The Clan of Munes

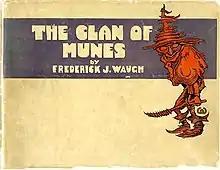
Original cover (1916)

The Clan of Munes is a fantasy novel and children's book by American painter and illustrator Frederick Judd Waugh. The self-illustrated novel was published by Charles Scribner's Sons in 1916 and remained the only book published by the popular marine painter.